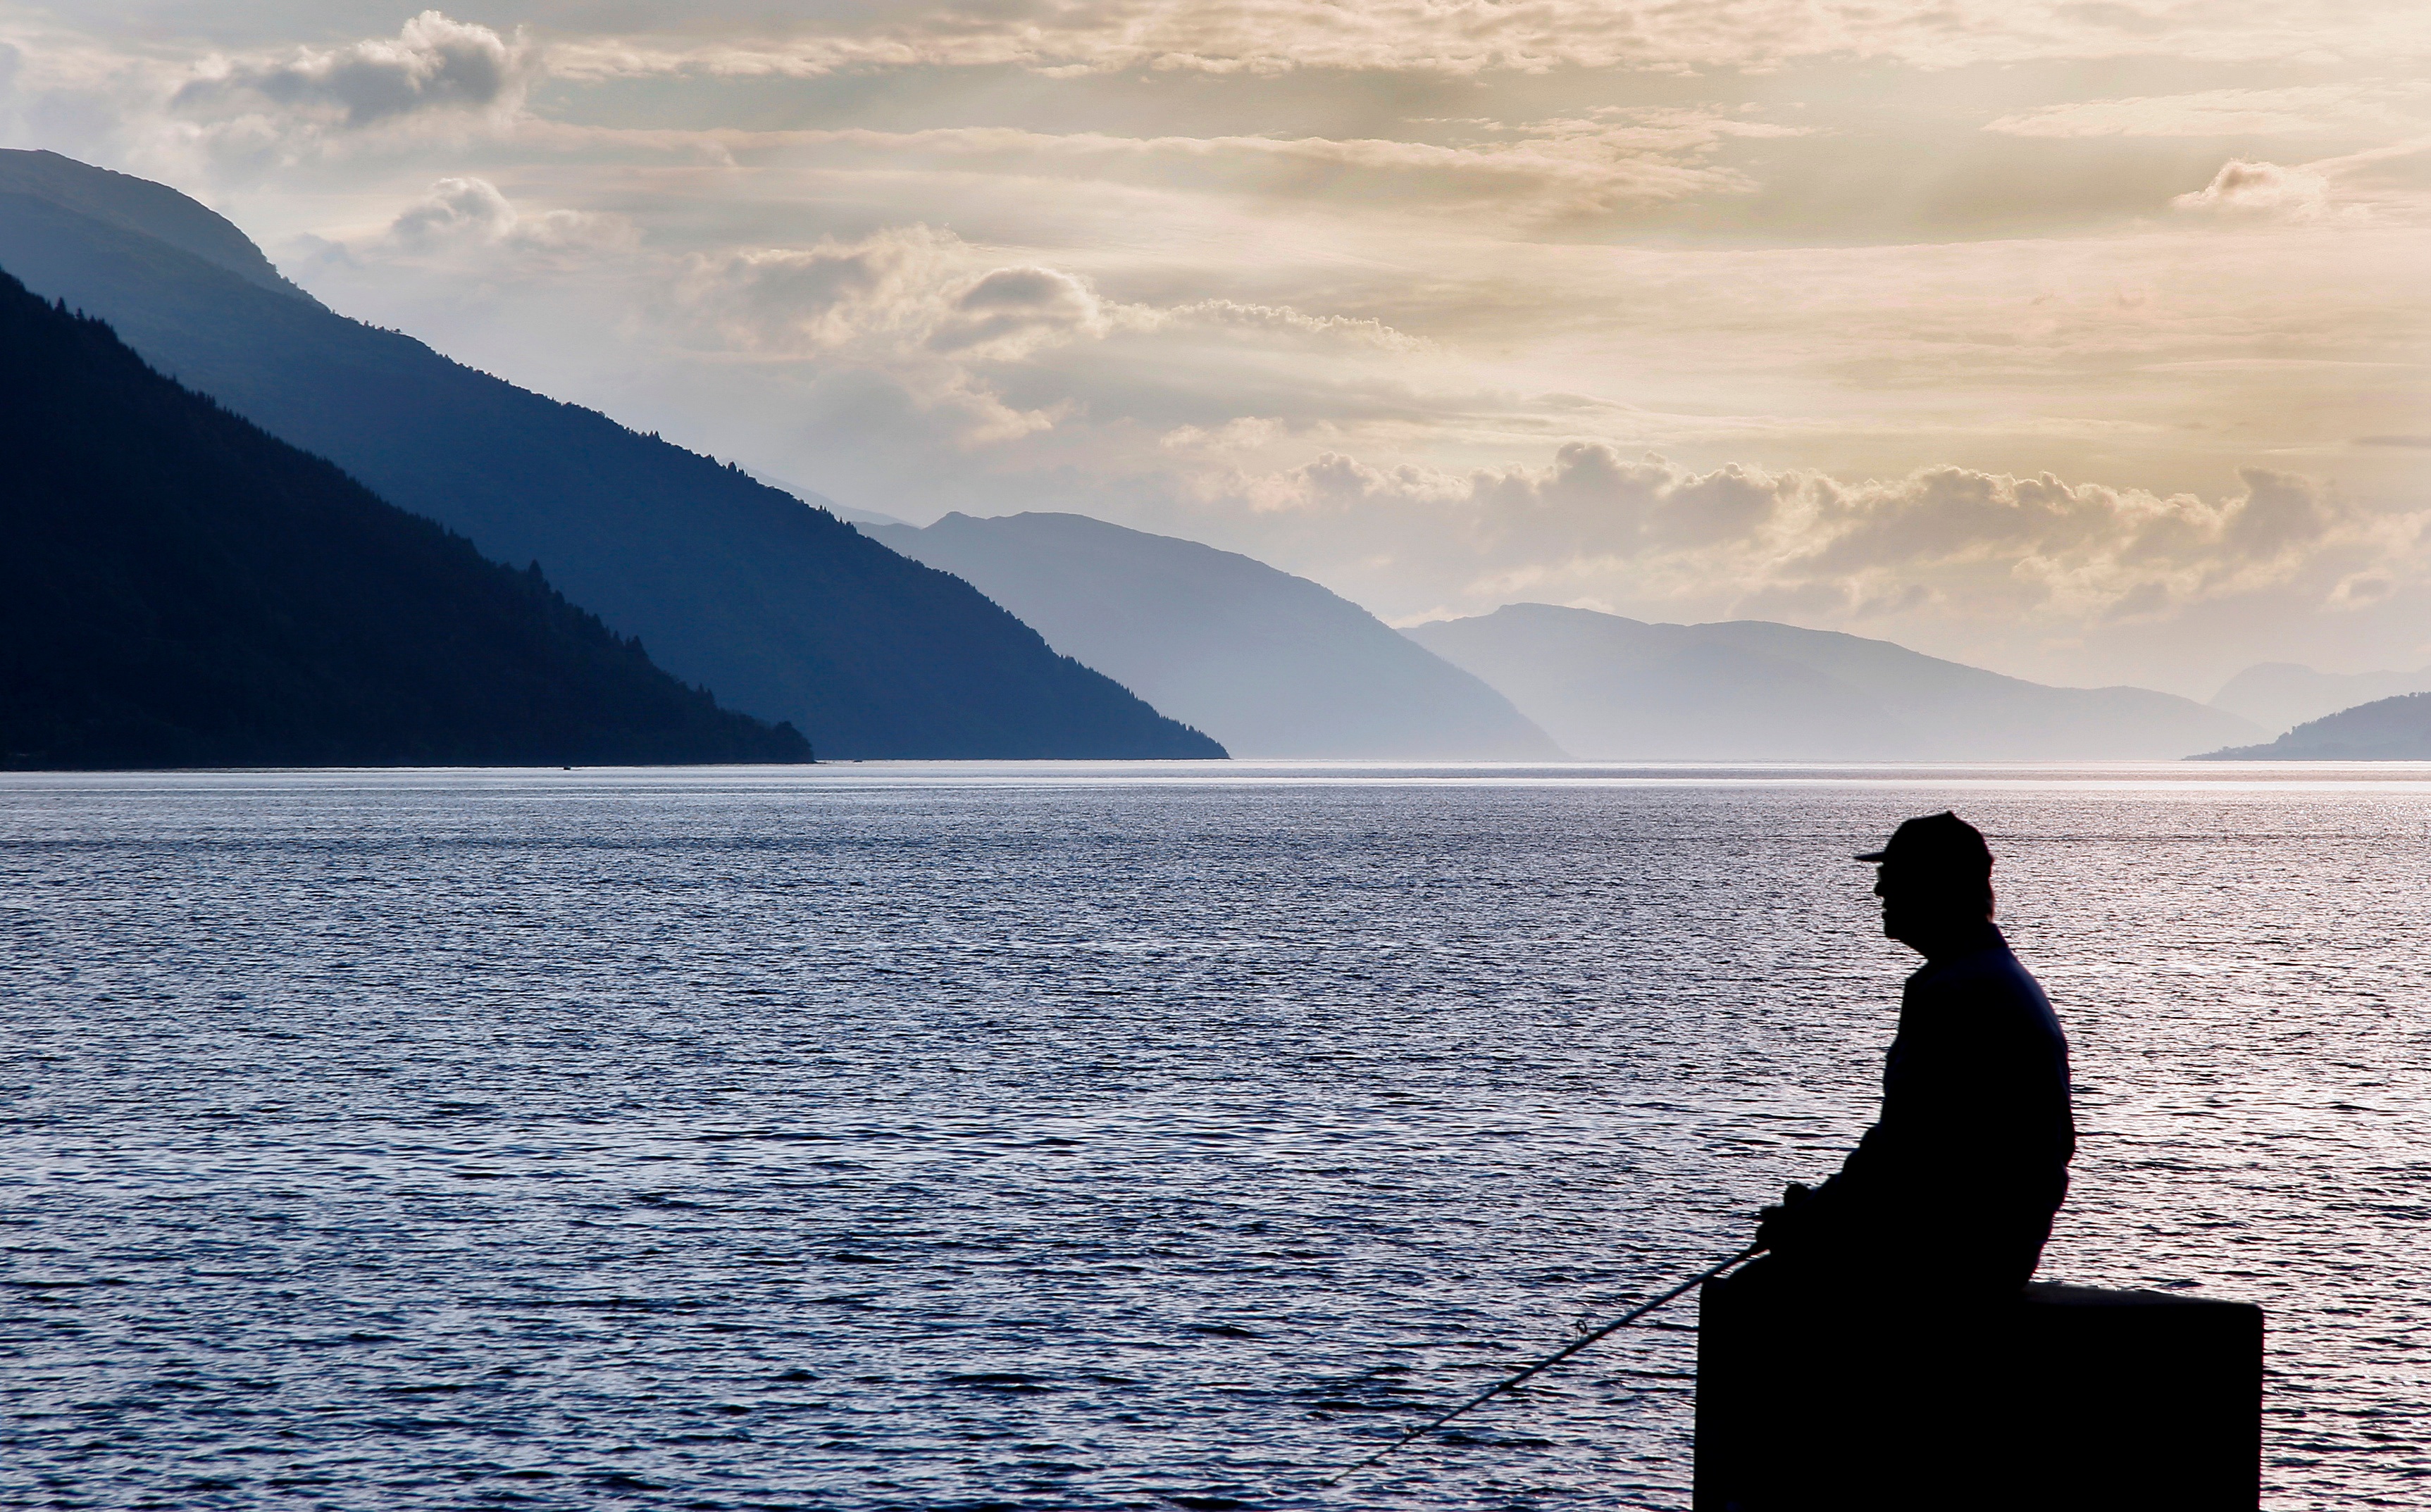
sea, coast, ocean, horizon, mountain, cloud, wave, lake, ice, reflection, bay, fjord, arctic, iceberg, loch, arctic ocean, atmospheric phenomenon